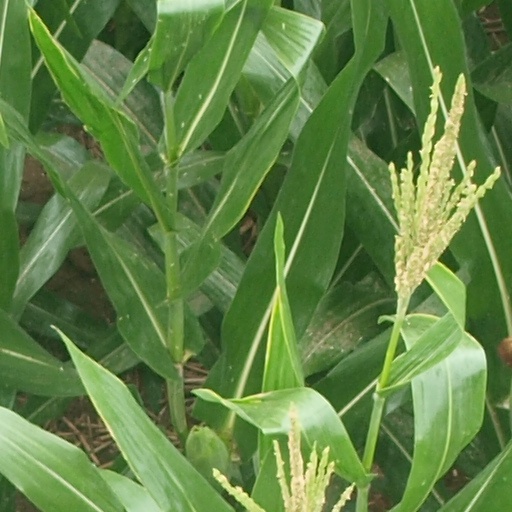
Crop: maize; corn